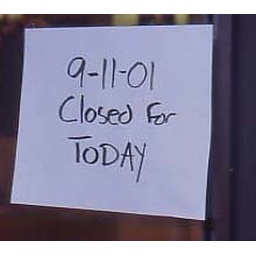
9-11-01 sign in window